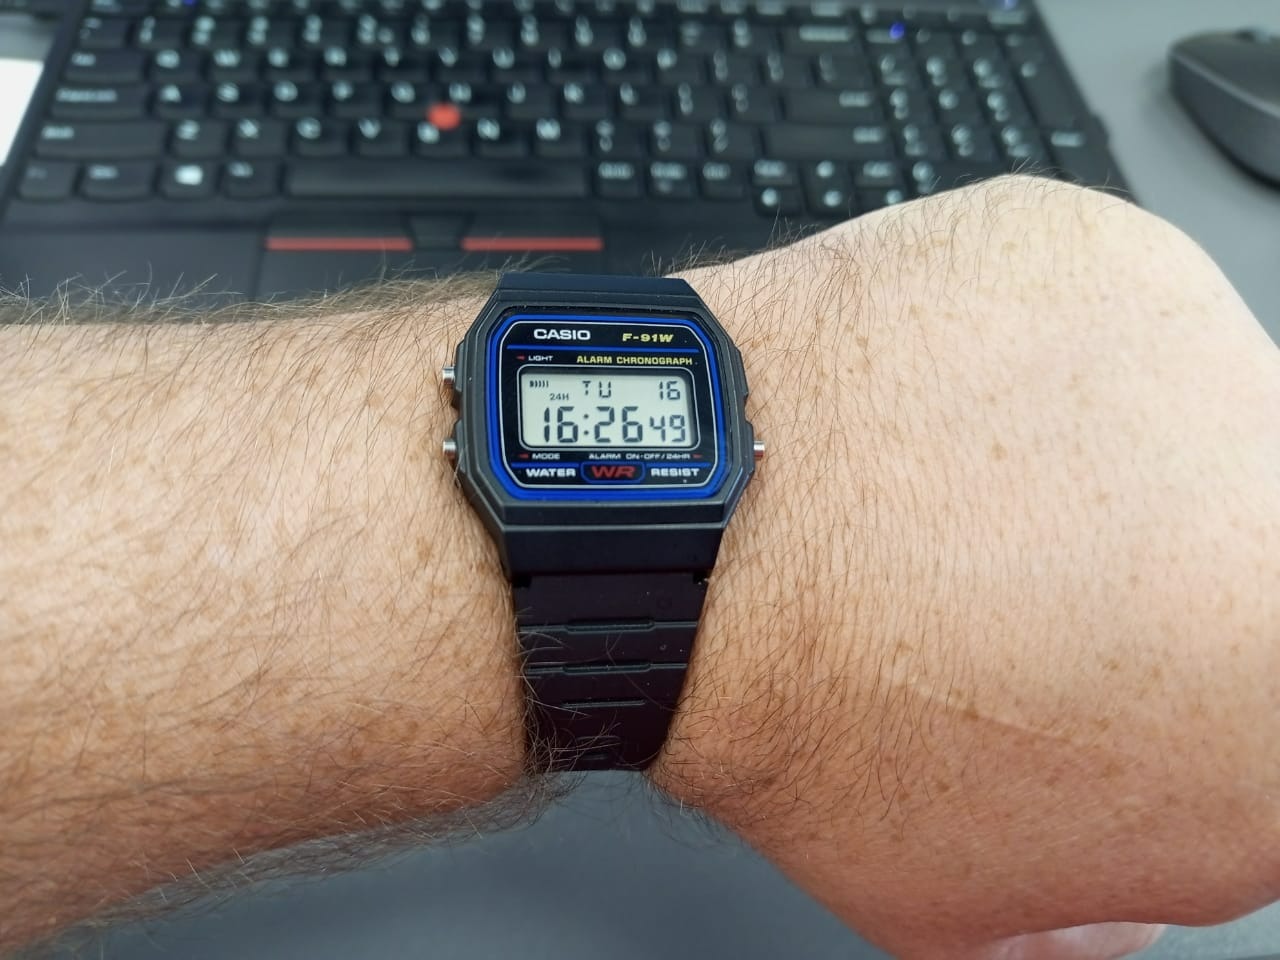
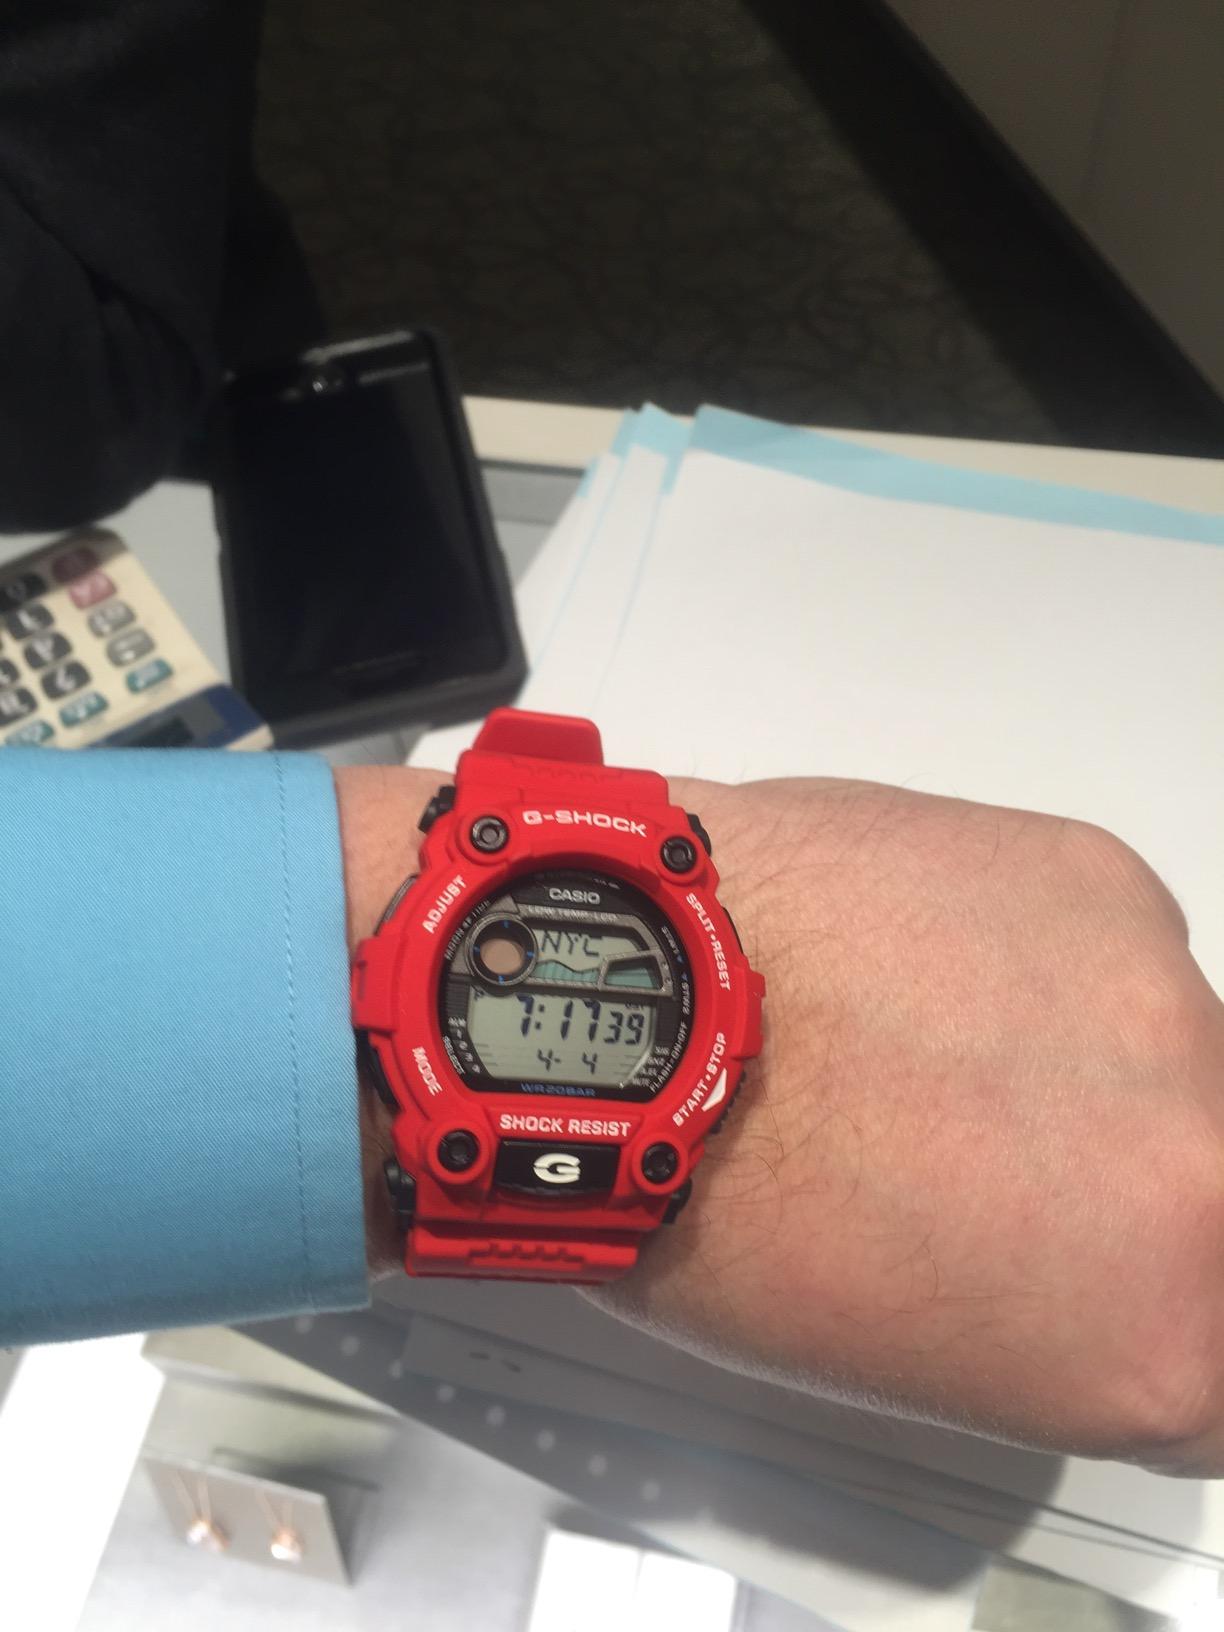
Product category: accessories_watch
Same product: no